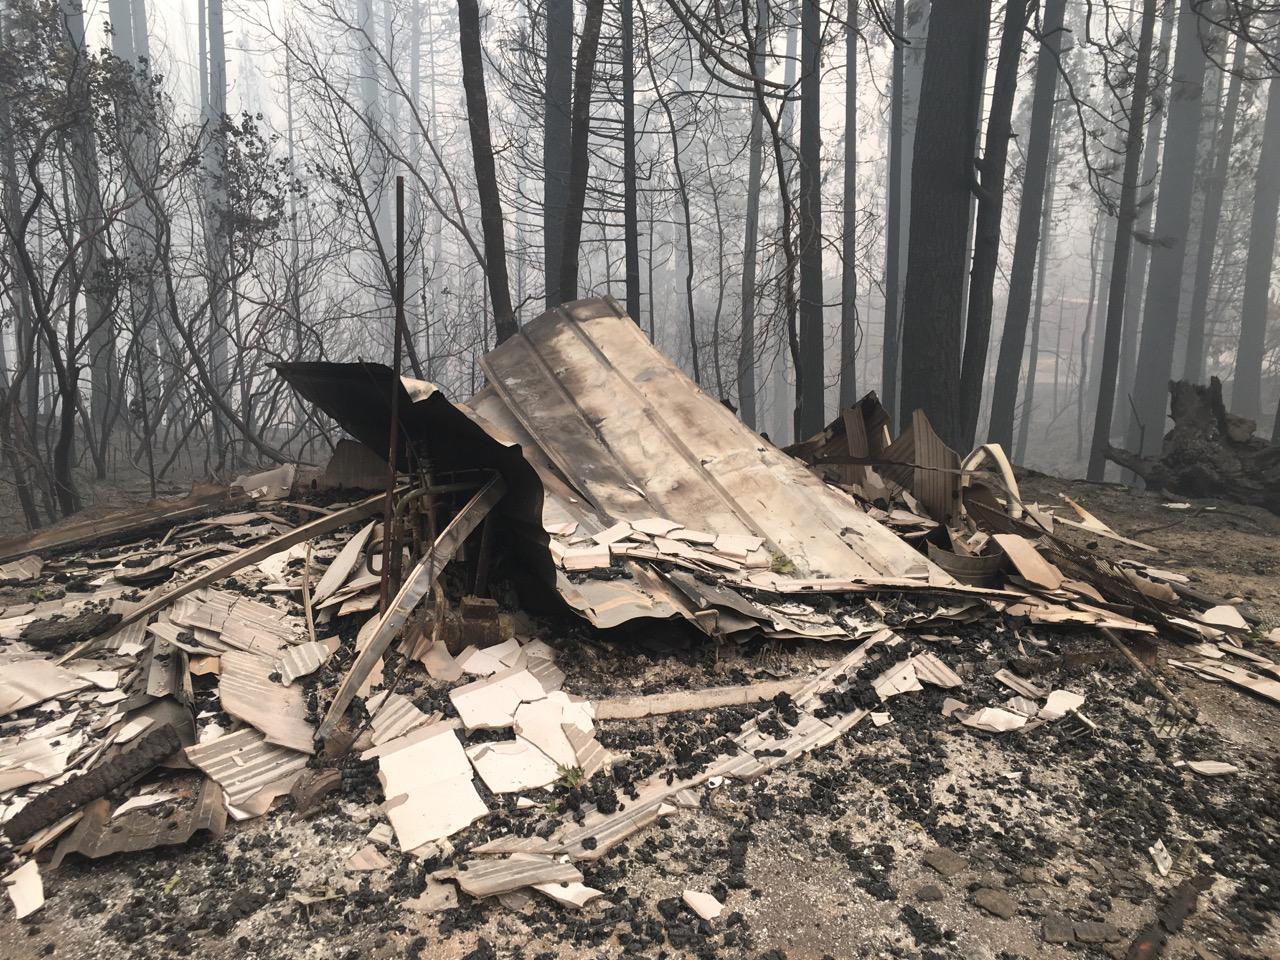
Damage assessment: destroyed